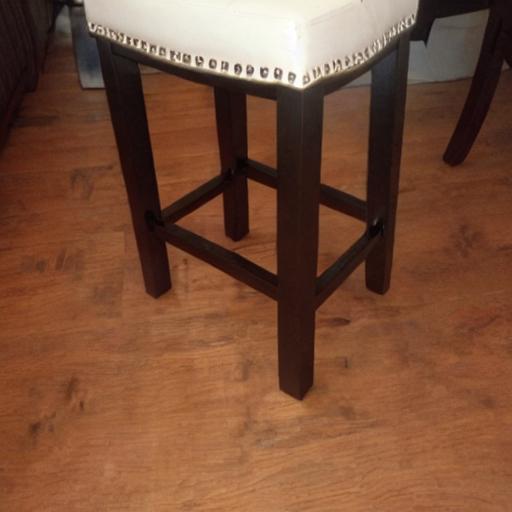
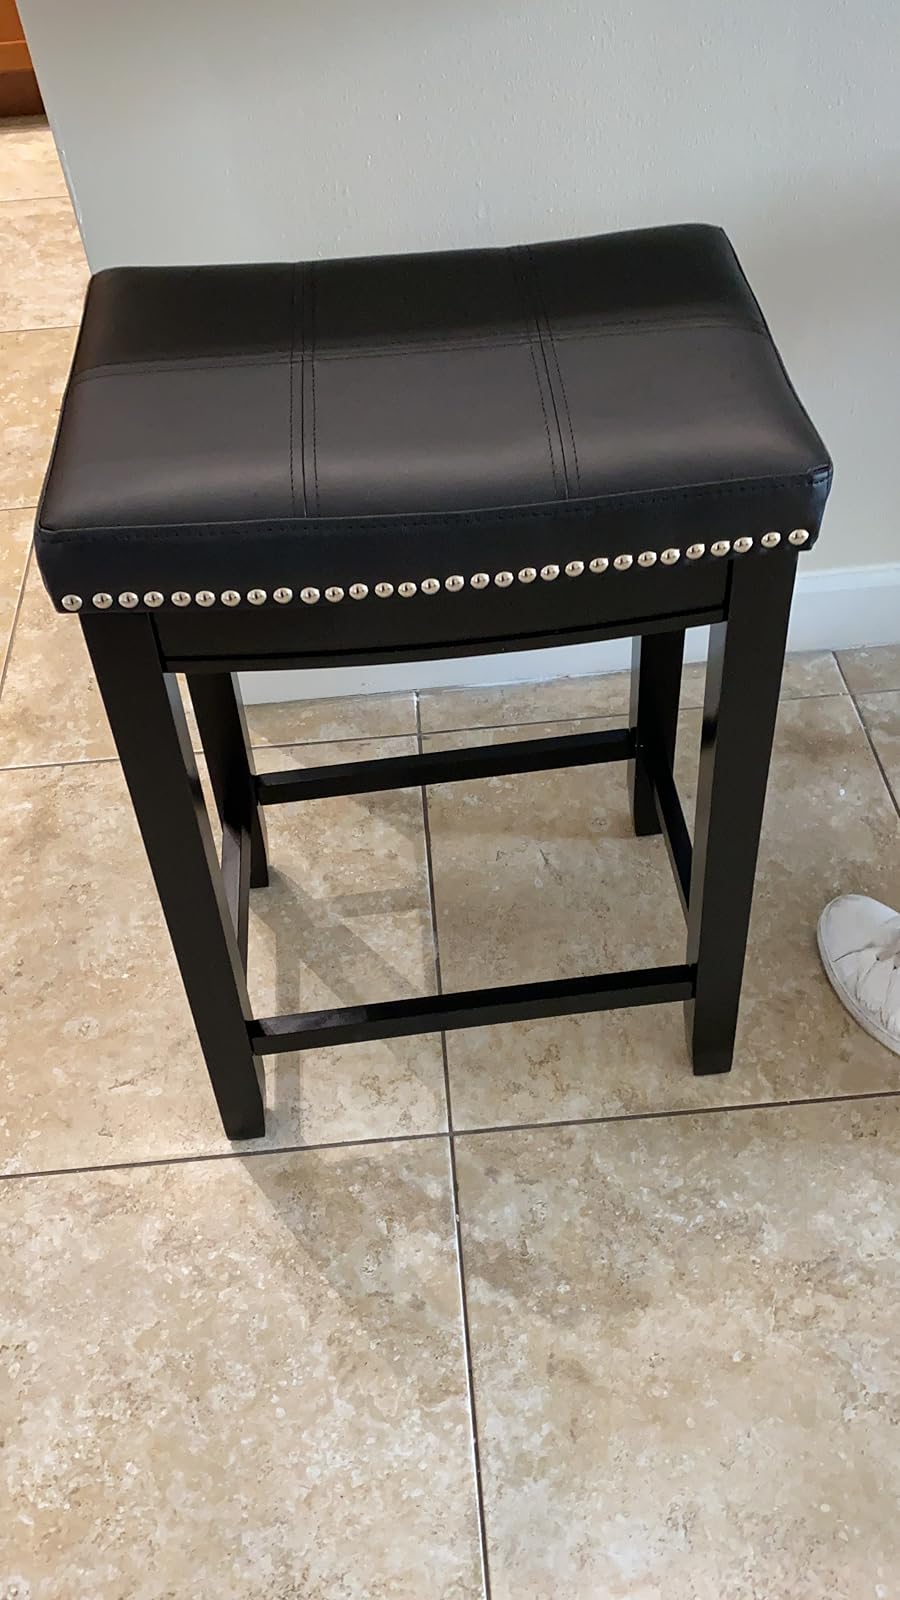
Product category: stool
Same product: no